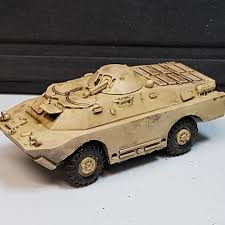
Label: BTR